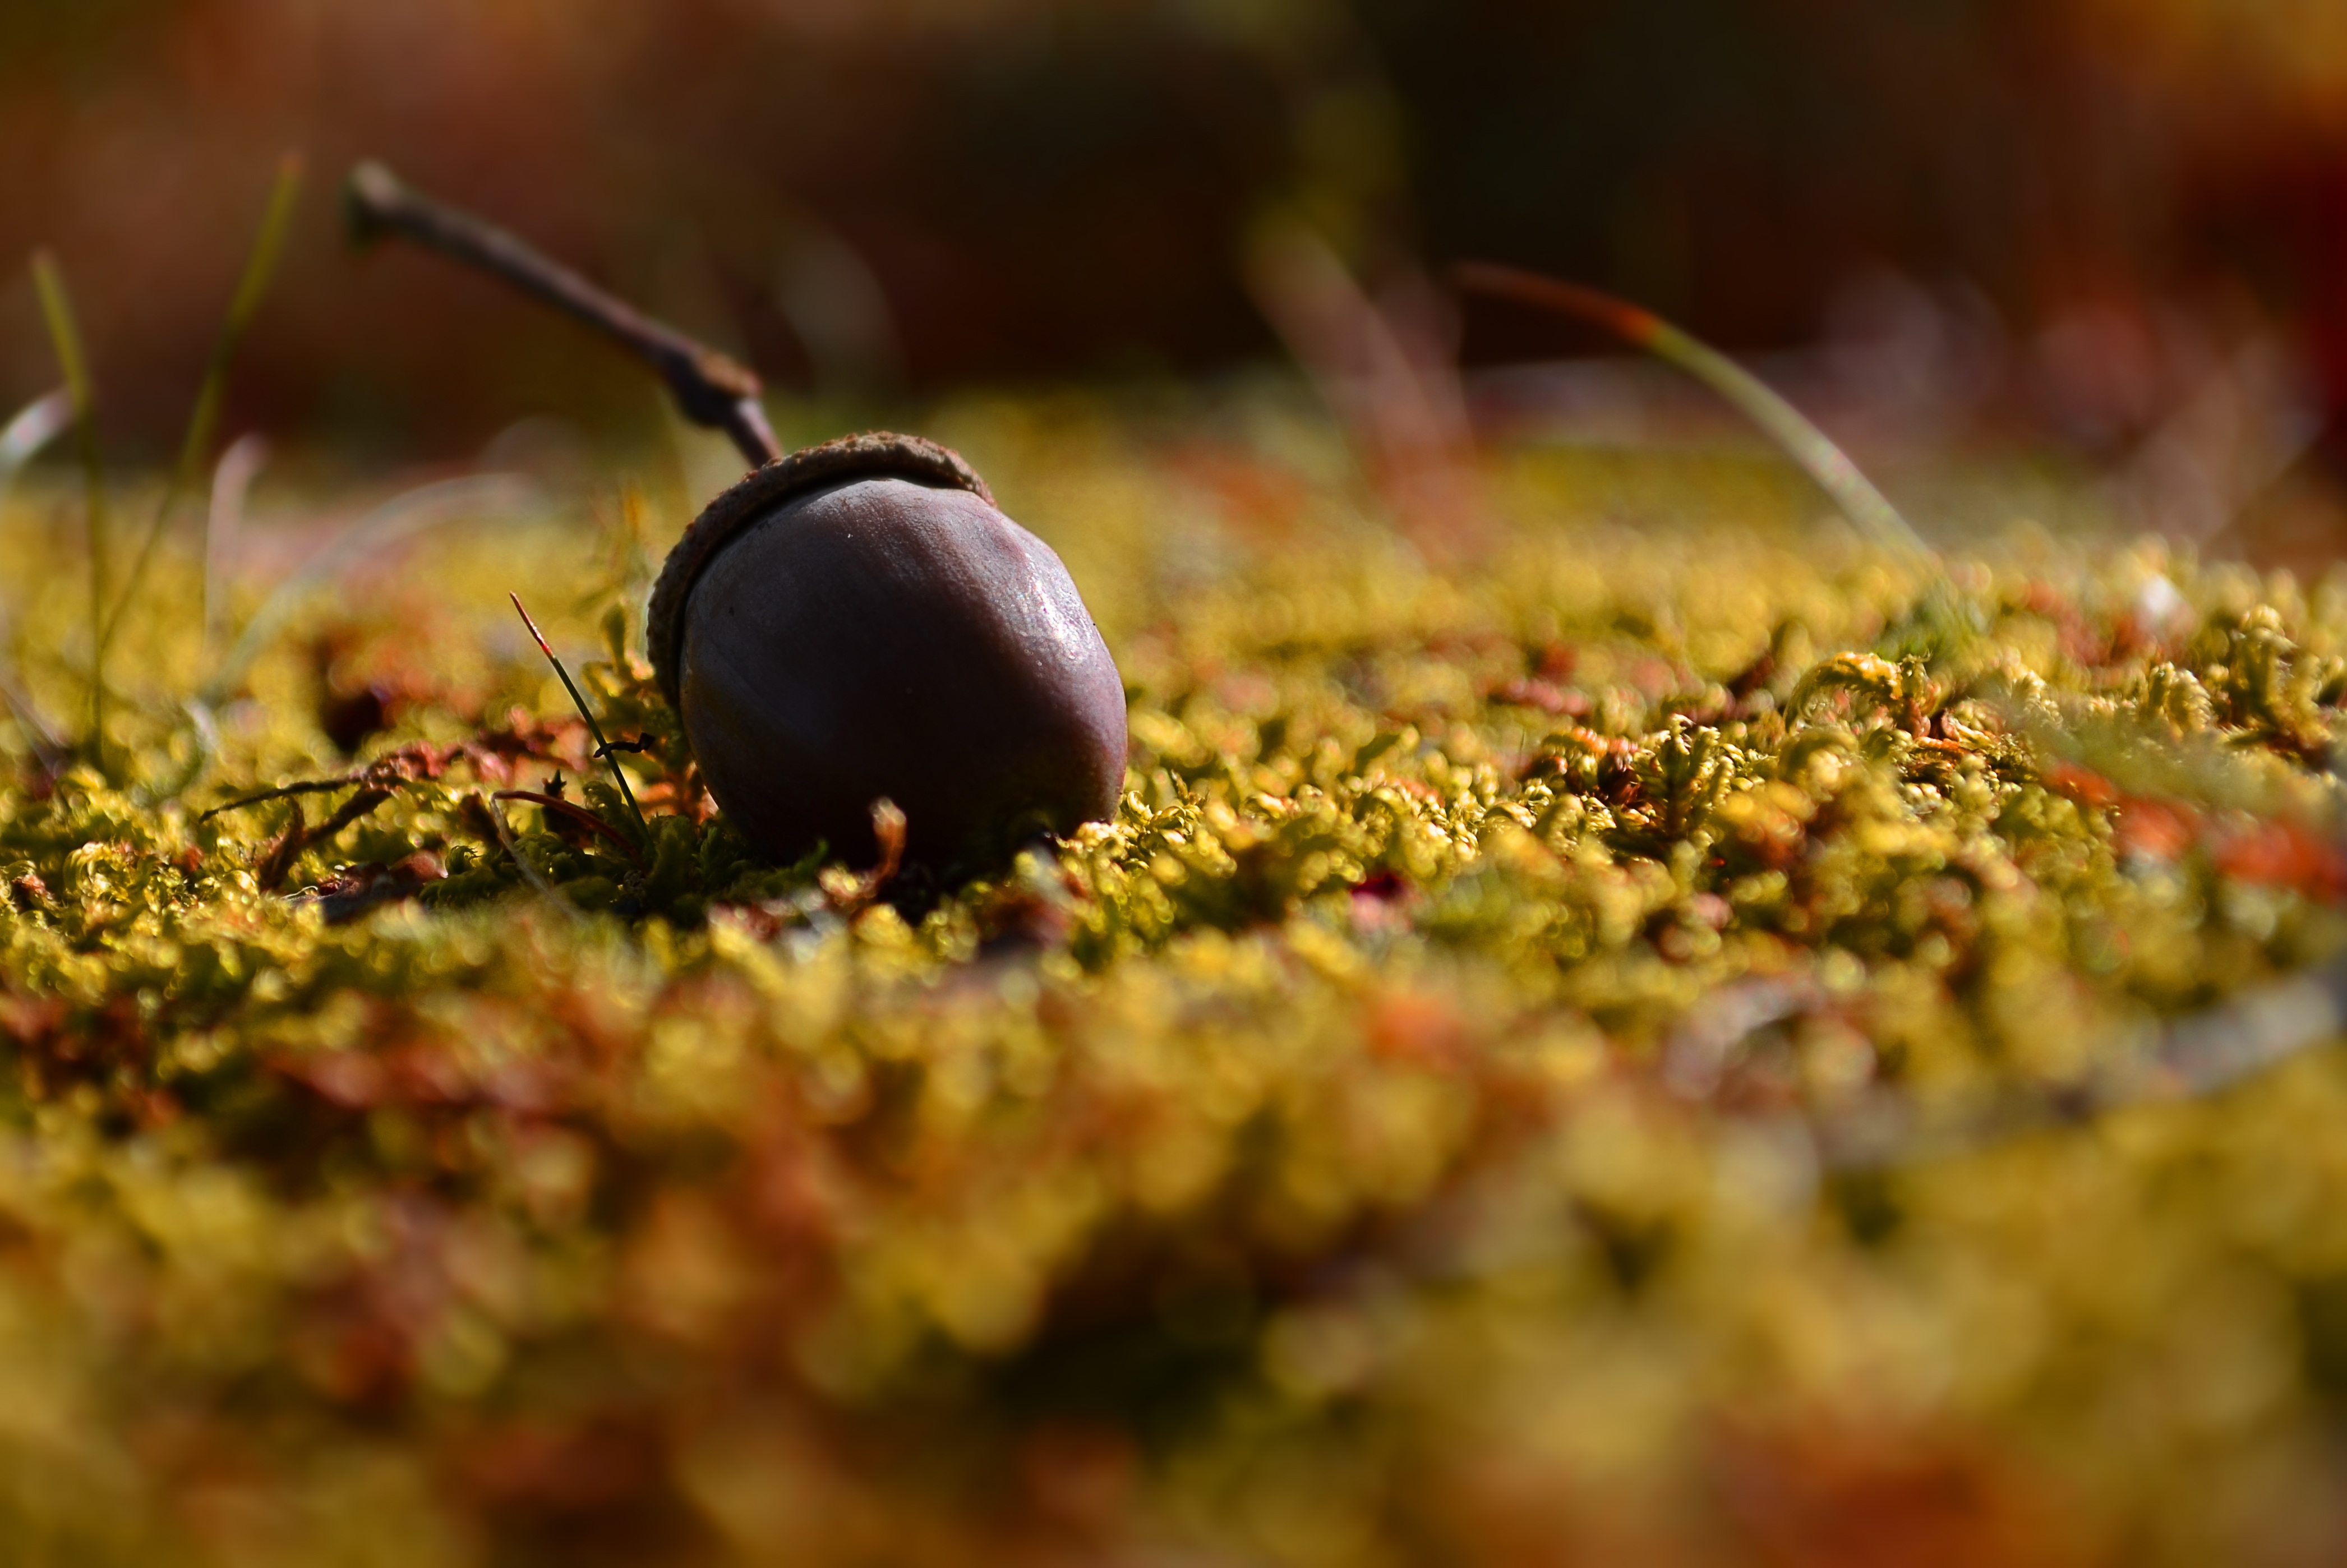
nature, forest, plant, leaf, flower, moss, food, produce, macro, autumn, flora, season, acorn, macro photography, flowering plant, fetus, land plant